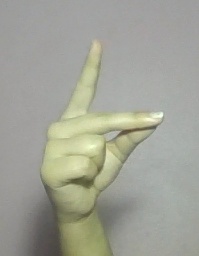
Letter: ta